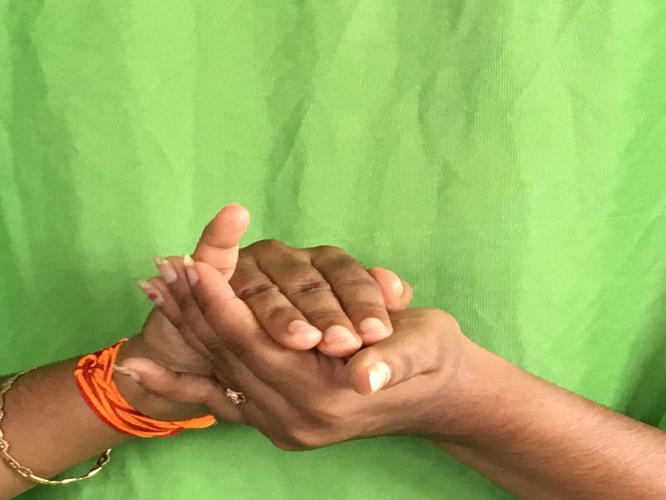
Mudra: Samputa
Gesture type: double_hand